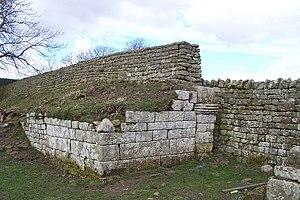
Cet article porte sur les forts et autres structures du mur d'Hadrien, système de fortifications fait de pierre et de terre et édifié de 122 à environ 128 dans l'ancienne province romaine de Bretagne, aujourd'hui en Cumbria et Northumberland dans le nord de l'Angleterre.